Dinanath Dalal

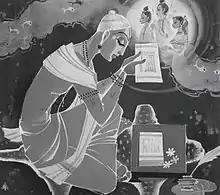
"Sant Tulsidas" by Dinanath Dalal with flat colors and stylized imagery

The picture of Sant Tulsidas in the "Santachitra" (Pictures of Saints) series has flat colors like miniature style. Faces are drawn side by side (profiled). Symbols and backgrounds are used to convey the narrative meaning of the picture. The use of white or brightly colored stripes on the face has given a contemporary look to the image. The combination of miniature style aesthetics, rhythm and three-dimensional realism in modern painting is seen here.